Child's Play (charity)

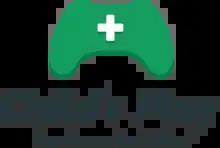
2022 logo

Child's Play is a charitable organization that donates toys and games to children's hospitals worldwide. It was founded in 2003 by Mike Krahulik and Jerry Holkins, authors of the popular video games-related webcomic "Penny Arcade". The charity is seen as a way to refute mainstream media's perception of gamers as violent and antisocial. As of 2025, Child's Play had processed over $67 million in donations since its inception.